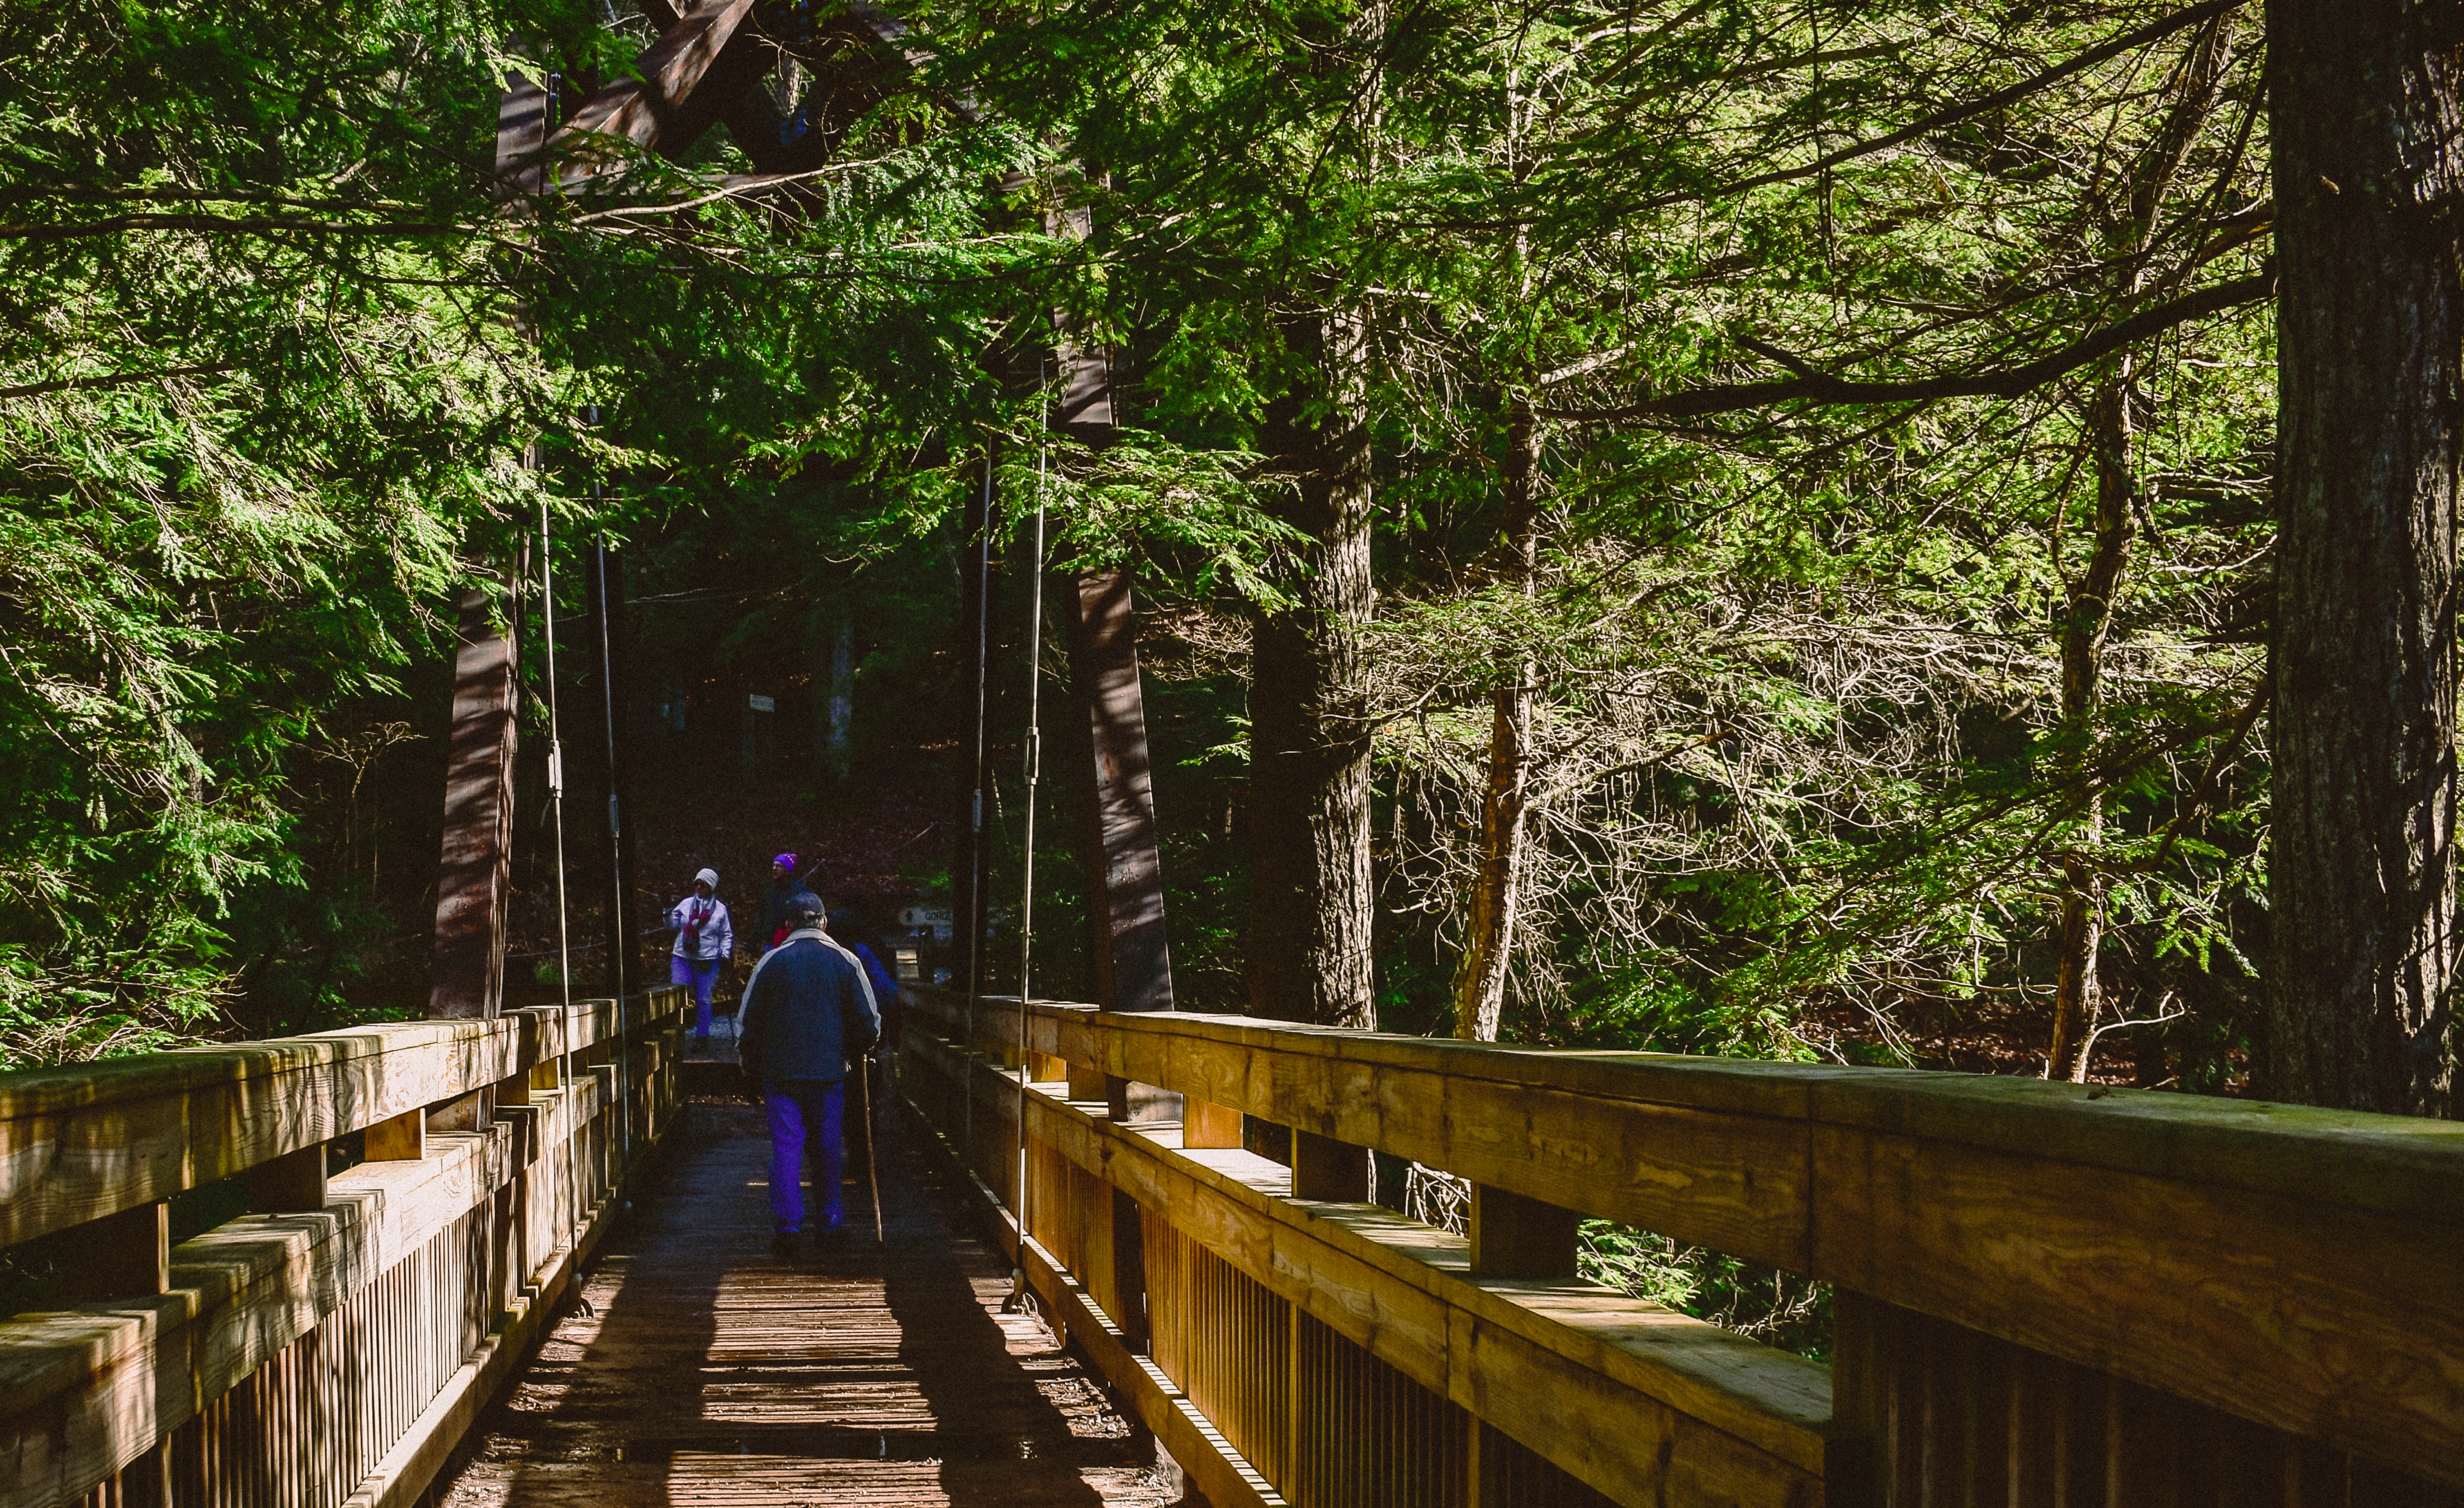
nature, nature reserve, bridge, tree, walkway, natural environment, boardwalk, forest, canopy walkway, valdivian temperate rain forest, state park, old growth forest, jungle, rainforest, national park, trail, log bridge, plant, bayou, woodland, leisure, nonbuilding structure, landscape, temperate broadleaf and mixed forest, thoroughfare, grove